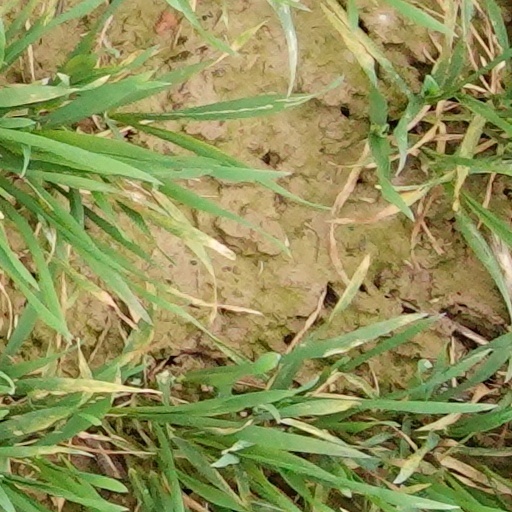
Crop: wheat